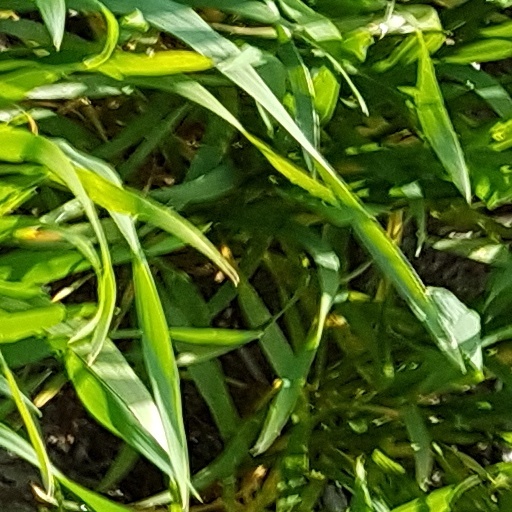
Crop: wheat